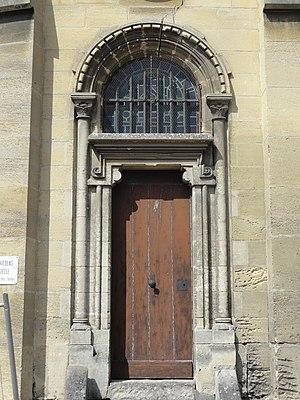
Le portail de la sacristie de 1878.
L'église Saint-Nicolas est une église catholique paroissiale située à Meulan-en-Yvelines, en France. C'est, depuis la Révolution française, la seule église de la ville. Derrière sa sobre façade néo-classique de 1764, accostée d'un clocher purement fonctionnel de la même année, et derrière ses murs latéraux délabrés sans aucun caractère, se dissimule un édifice gothique édifié en deux campagnes au troisième quart du XIIᵉ siècle et au premier quart du XIIIᵉ siècle, en ce qui concerne les deux premières travées. L'église Saint-Nicolas se distingue surtout par son plan à déambulatoire sans chapelles rayonnantes, et sans transept. Assez curieusement, les quatre piliers cylindriques du rond-point de l'abside portent des chapiteaux à volutes d'angle d'un style roman archaïque. Sinon, l'on trouve des chapiteaux gothiques à feuilles d'eau et à feuilles d'acanthe de bon niveau, et encore sept voûtes d'ogives à grosses nervures subsistant de la première campagne de construction. Cependant, l'église est restée inachevée, et l'étage des fenêtres hautes n'a jamais été construit. Le vaisseau central est donc sombre.